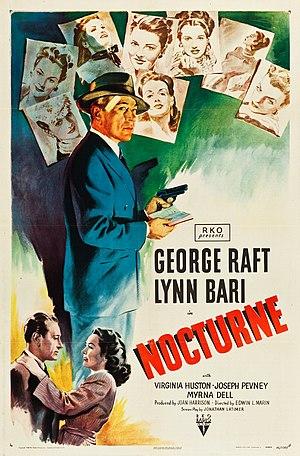
Nocturne est un film noir américain réalisé par Edwin L. Marin, sorti en 1946, avec George Raft, Lynn Bari, Virginia Huston et Joseph Pevney dans les rôles principaux.